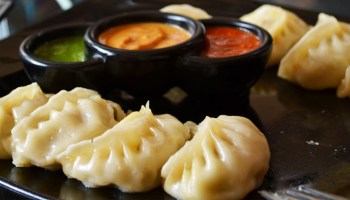
Dish: momos